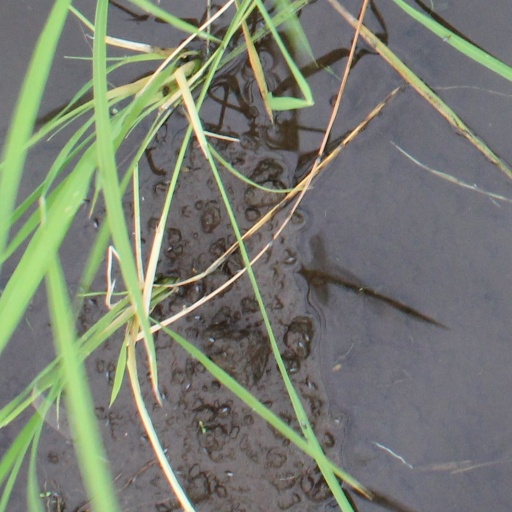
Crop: rice